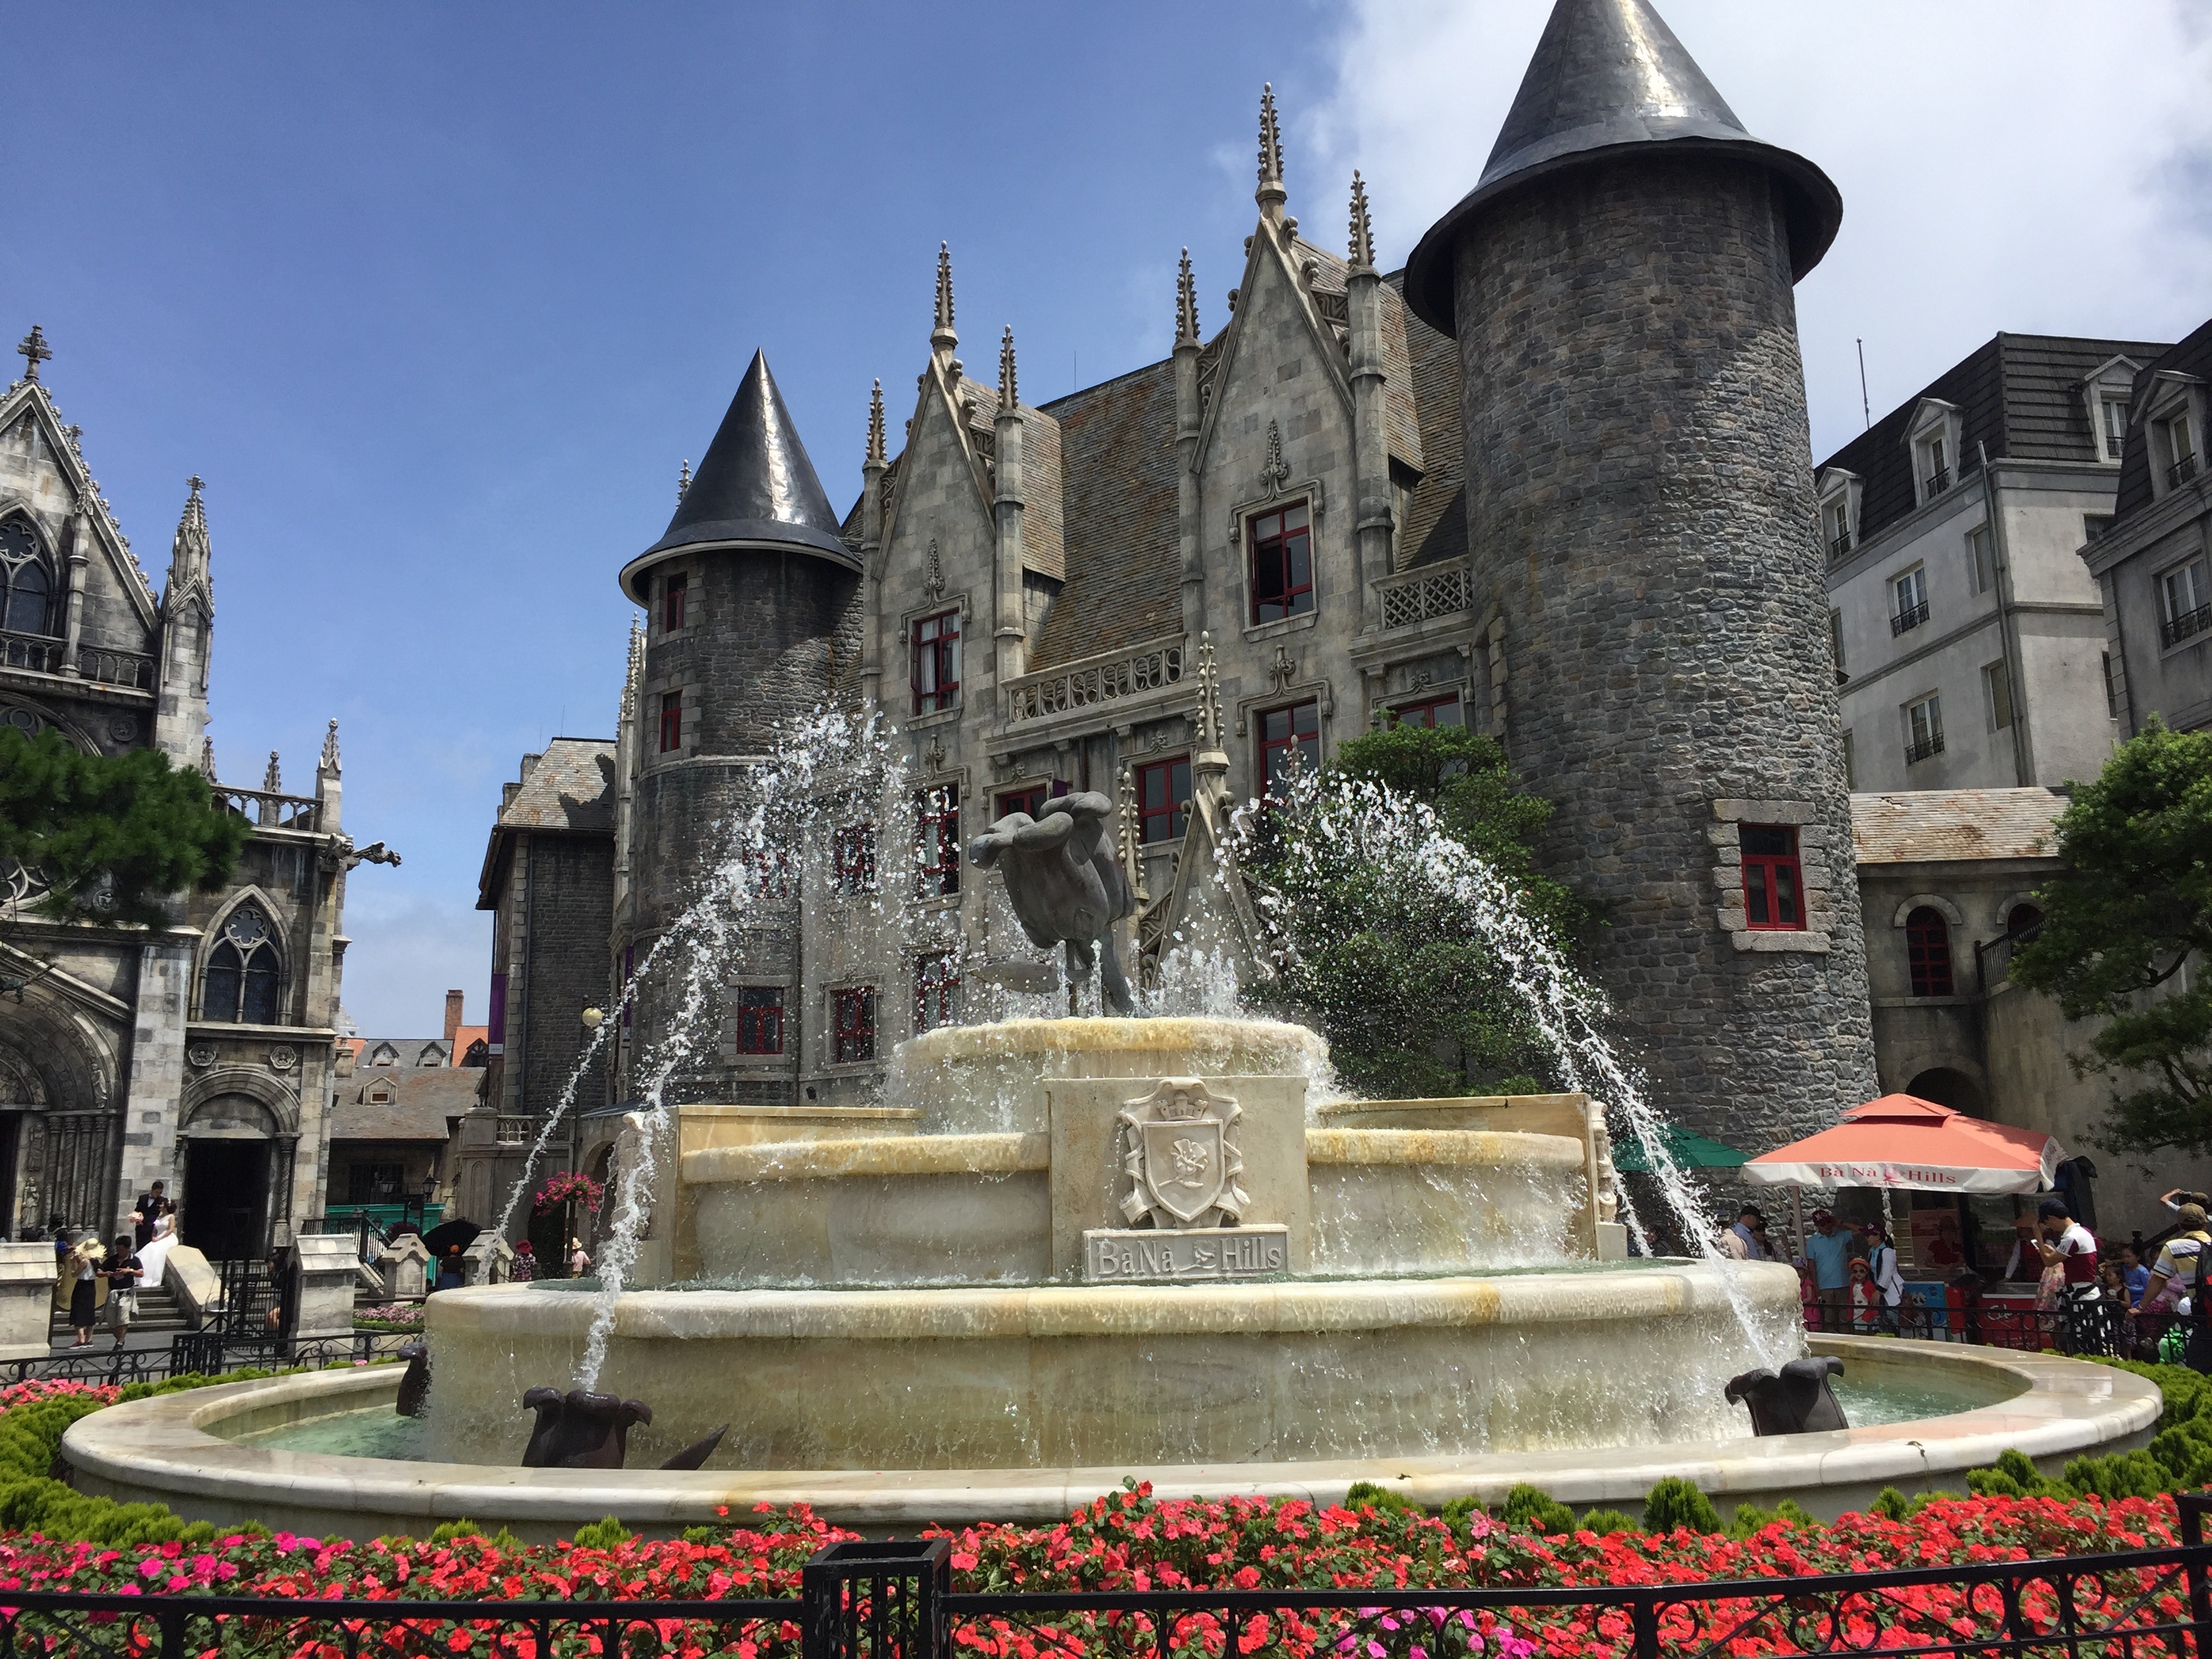
building, chateau, palace, monument, plaza, landmark, place of worship, resort, town square, vietnam, water feature, ivana hill